Theeyal

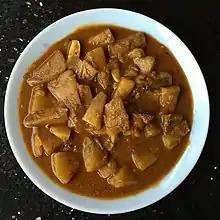

Theeyal (pronounced ) is a South Indian dish originating from the Indian state of Kerala. It has a soupy consistency, and is made from a mixture of spices consisting of roasted coconut, coriander seeds, dried red chili and fenugreek. All spices are ground to a paste and cooked in tamarind water with vegetables. When completed it looks like a rich medium brown gravy and is normally served with rice.